Chevrolet S-10 Blazer

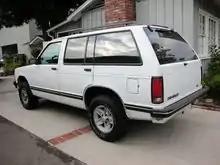
1994 Chevrolet S-Blazer 4-door, rear view

In March 1990, 4-door versions of the S-10 Blazer and Jimmy were introduced as a 1991 model; the 4-door had a 6.5 in longer wheelbase (2-doors had a 100.5 in wheelbase, six inches (152 mm) longer than the Ford Bronco II) and a one-piece front grille with a painted black insert (1990 two-door S-10 Blazers and Jimmys had the three-piece grille). This new grille also did away with the separate metal filler panel under the grille, since the grille is taller and took its place. Early production models between March and August 1990 were initially available as 4WD models only; 2WD versions commenced production thereafter. This came just months ahead of the introduction of the Ford Explorer, which replaced the Bronco II; six-and-a-half years after the segment-leading Cherokee debuted with four doors.